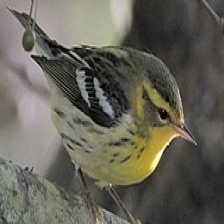
Species: BLACKBURNIAM WARBLER
Scientific name: SETOPHAGA FUSCA